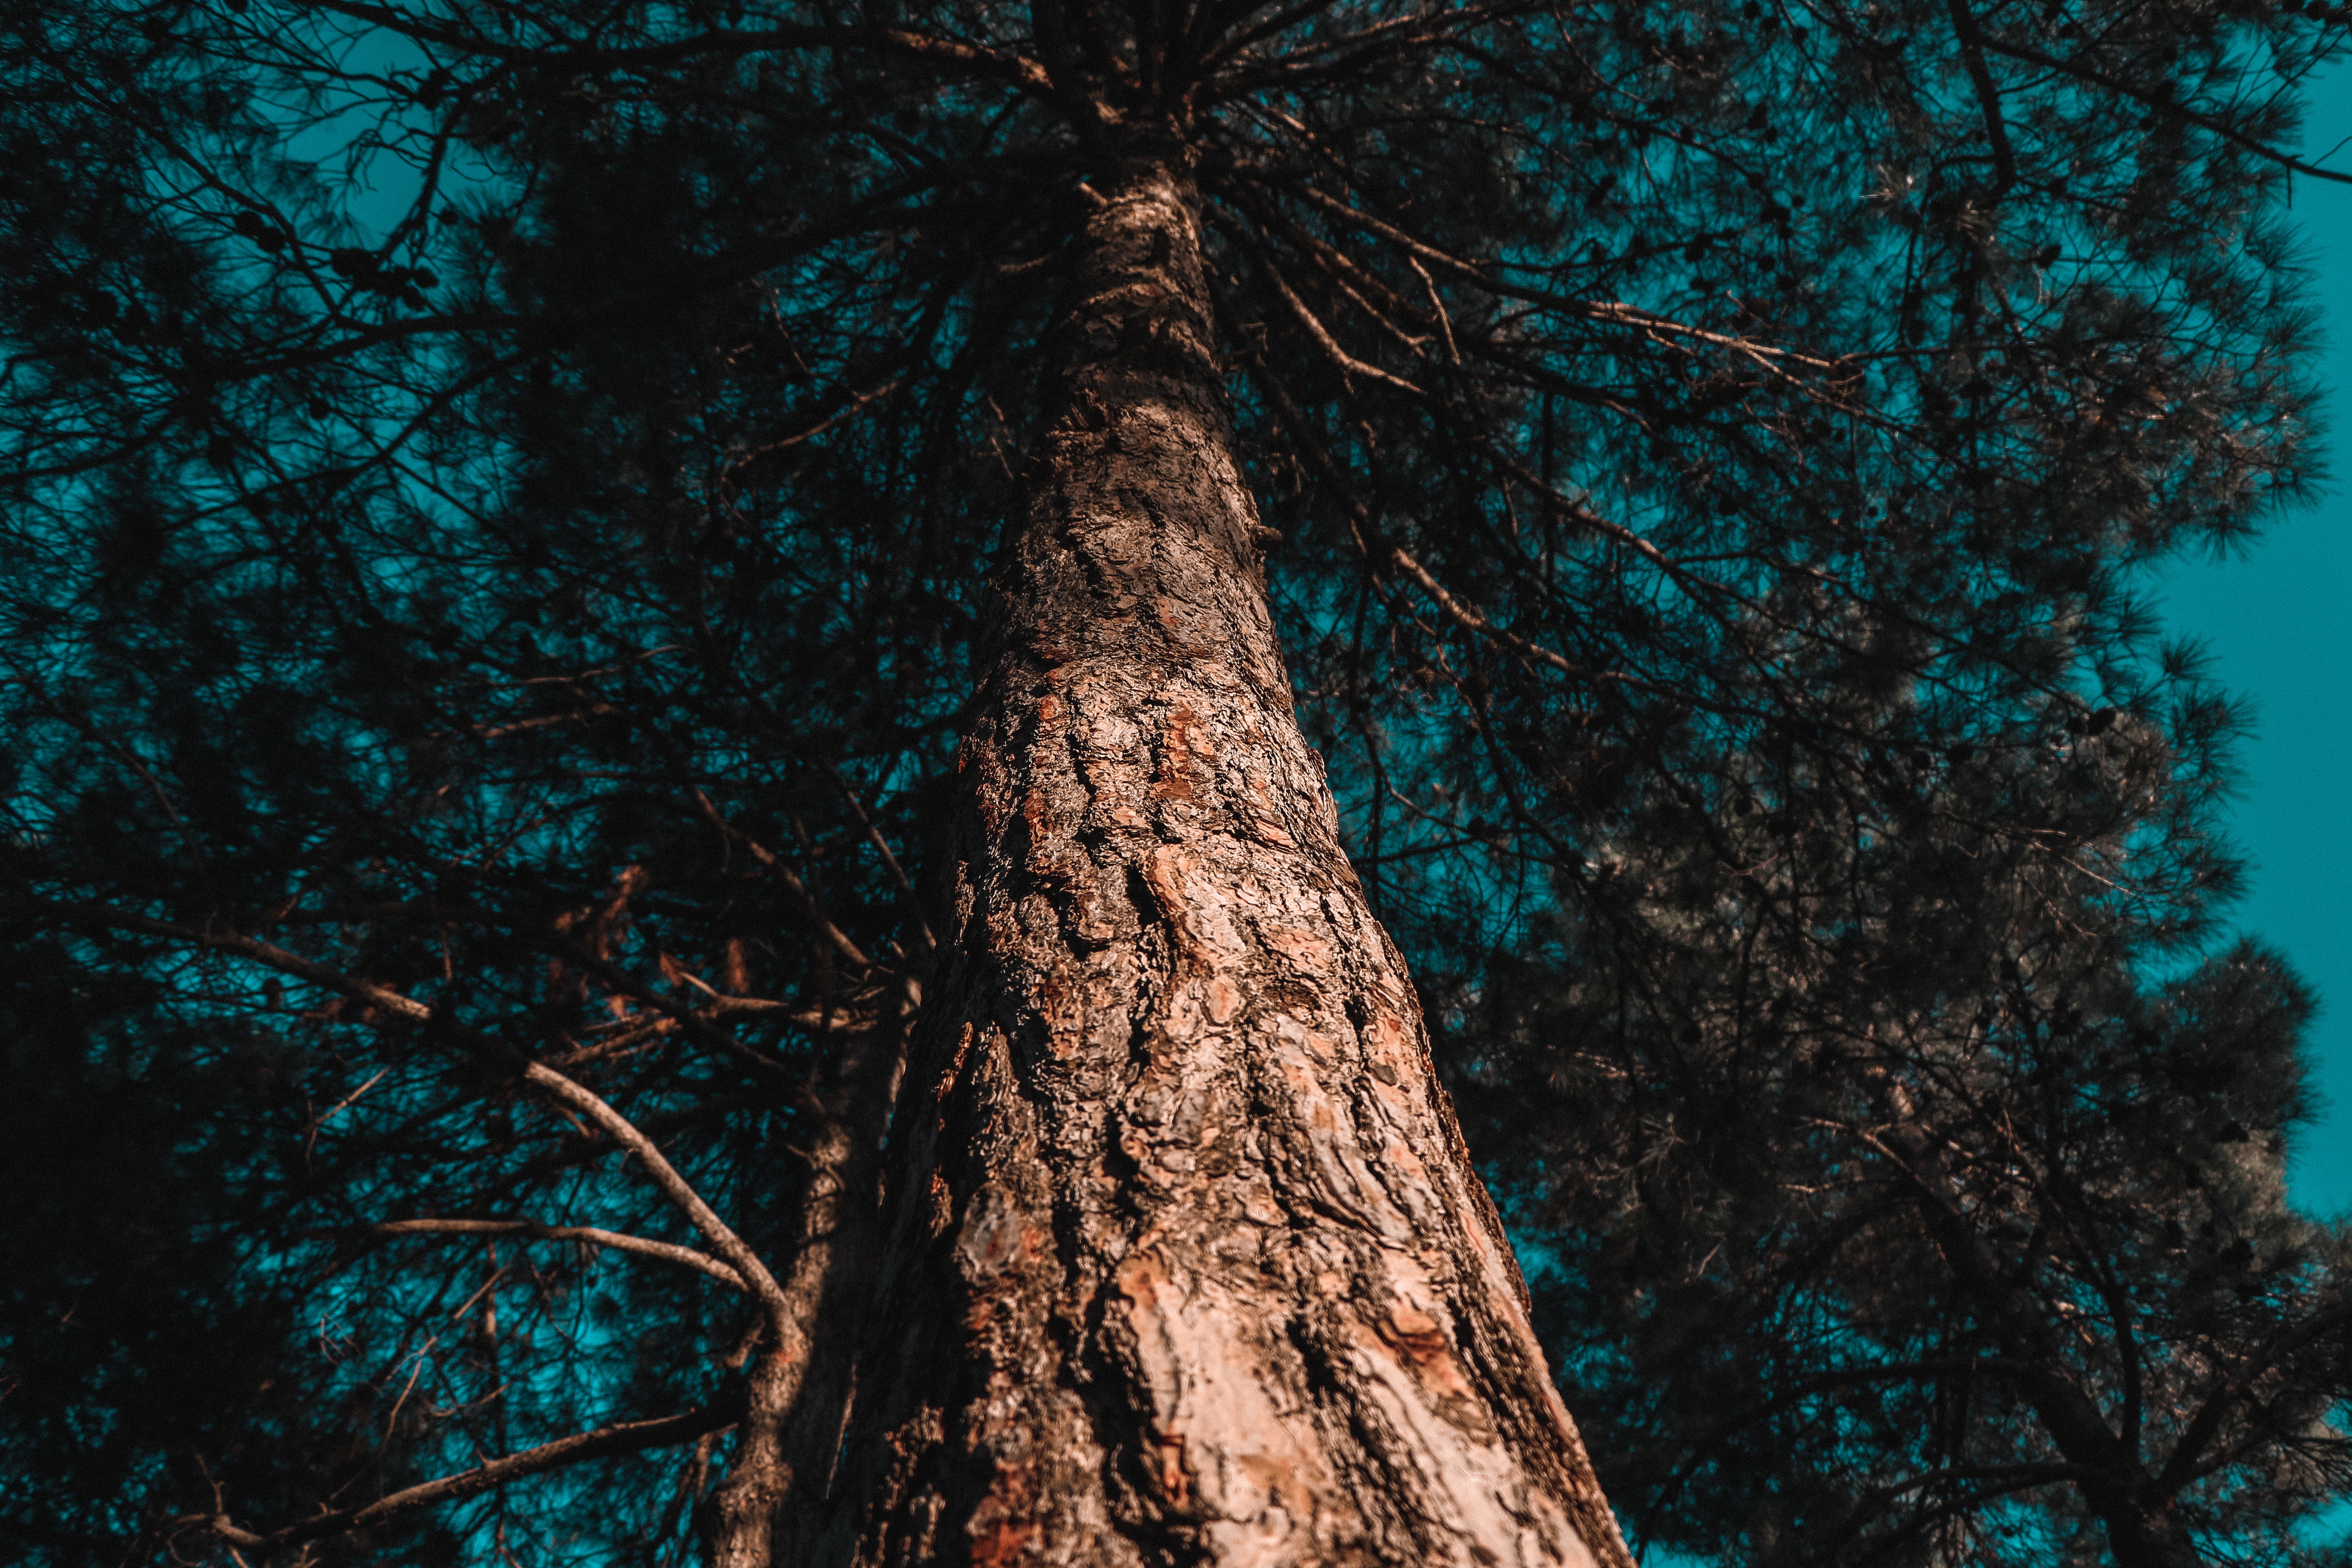
tree, nature, green, blue, trunk, natural environment, sky, woody plant, forest, branch, plant, old growth forest, turquoise, Bigtree, plant stem, woodland, redwood, Northern hardwood forest, temperate coniferous forest, night, wood, valdivian temperate rain forest, grove, Colorfulness, tropical and subtropical coniferous forests, pine family, red pine